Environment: real
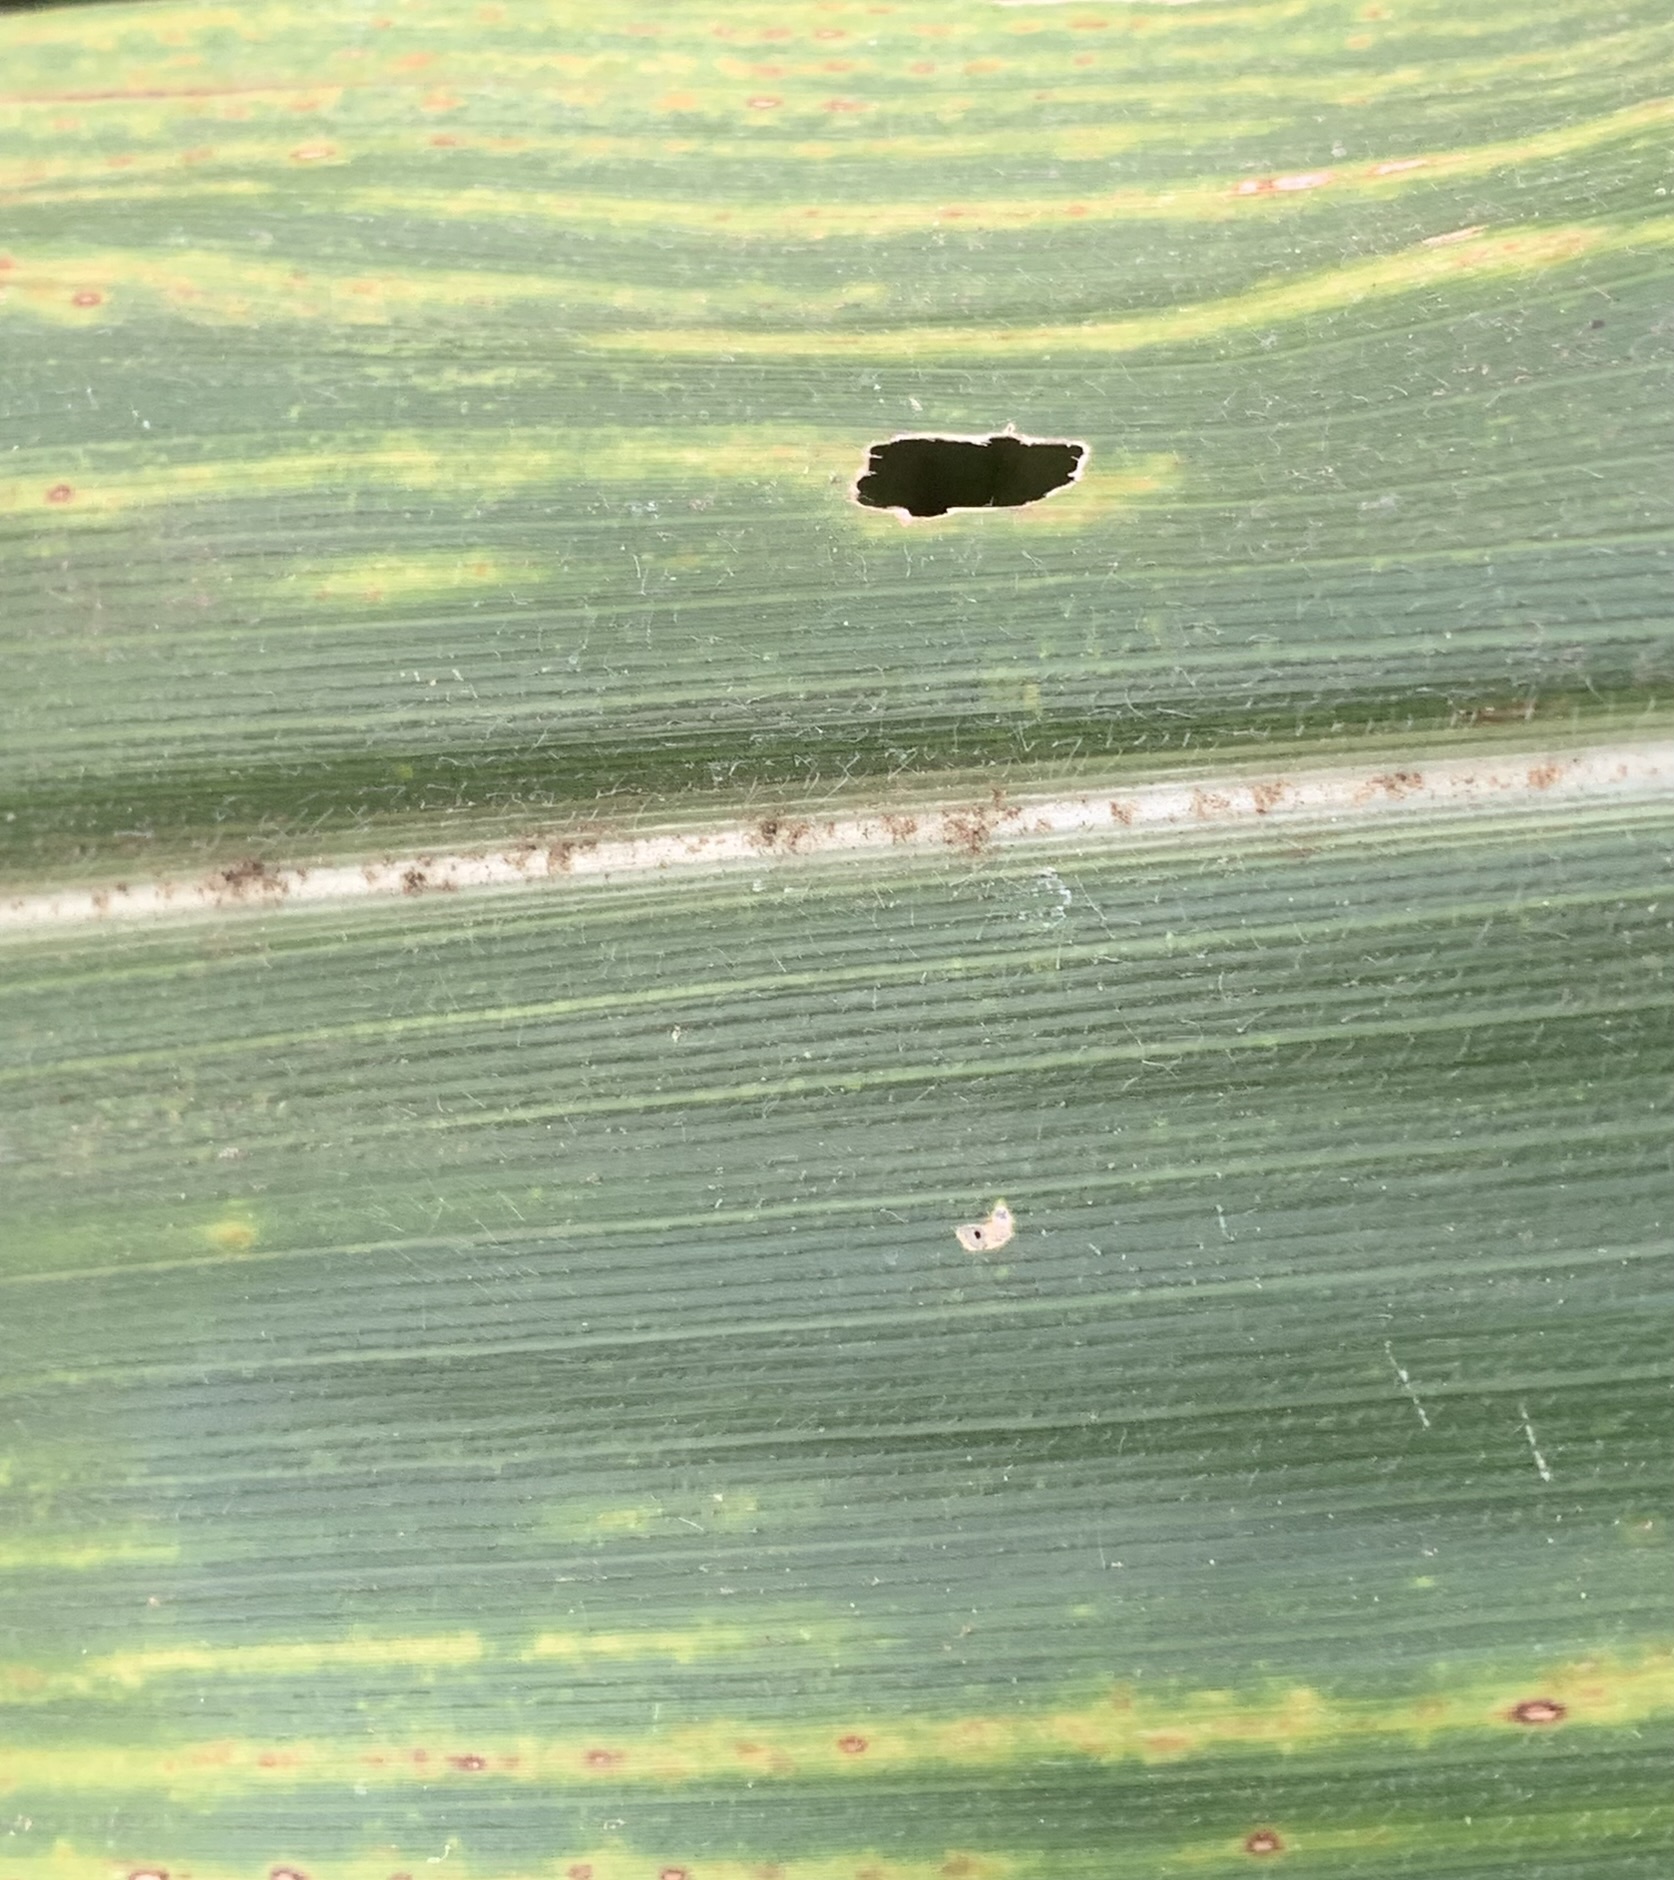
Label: lethal_necrosis